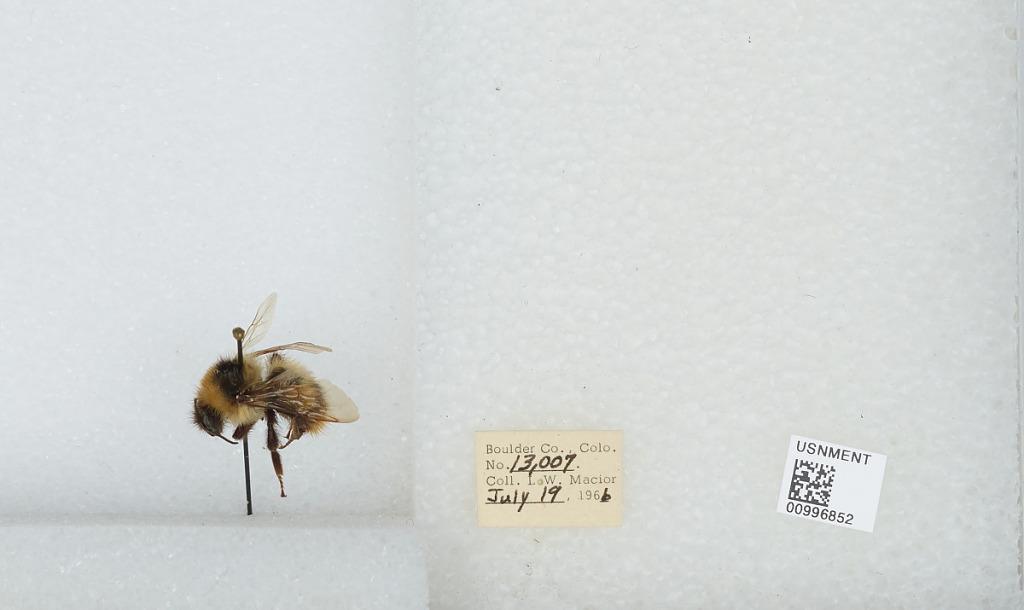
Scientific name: Bombus (Alpinobombus) balteatus Dahlbom
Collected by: L. Macior
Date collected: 1966-7-19
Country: United States
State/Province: Colorado
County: Boulder
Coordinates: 40.0275, -105.252